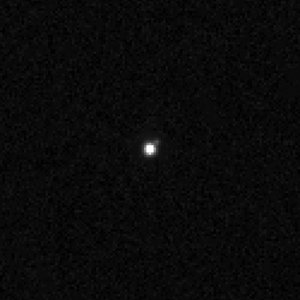
(532037) 2013 FY₂₇ est un objet transneptunien.